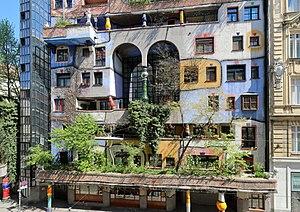
La Hundertwasserhaus est un immeuble viennois de conception inhabituelle. Il est situé au 34-38 de la Kegelgasse, dans le 3ᵉ arrondissement de Vienne. Il a été construit entre 1983 et 1985 par la commune de Vienne.